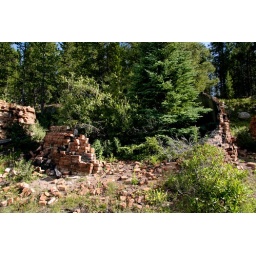
Coke oven with a tree growing out of it in Sellar Park